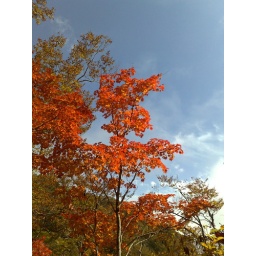
Red leaves against blue sky